Martin Luther King Jr.

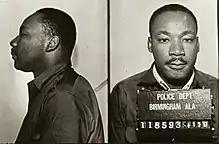
King was arrested in 1963 for protesting the treatment of black people in Birmingham.

King's role in the bus boycott transformed him into a national figure and the best-known spokesman of the civil rights movement.